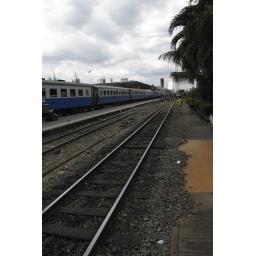
2 boys walking along the train track reminds me of the movie &amp;quot;Stand by Me&amp;quot;